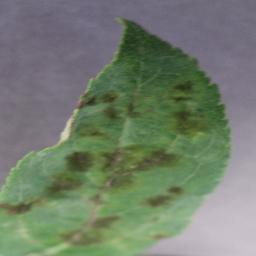
Label: Apple___Apple_scab